Circles of latitude between the 50th parallel north and the 55th parallel north

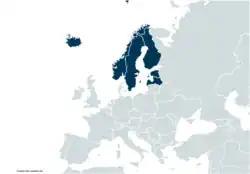
European countries entirely north of 55° N

Starting at the Prime Meridian and heading eastwards, the parallel 55° north passes through: